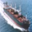
Label: ship